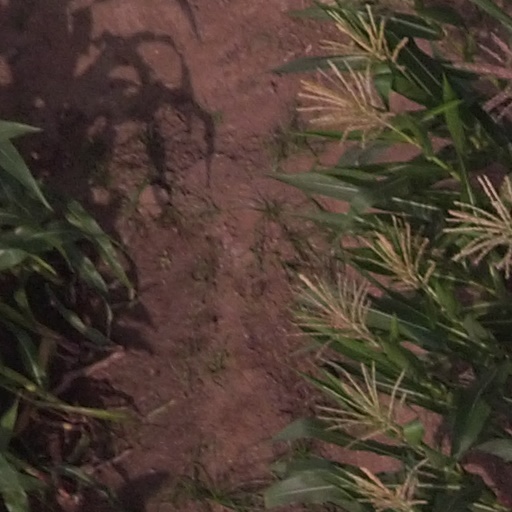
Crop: maize; corn